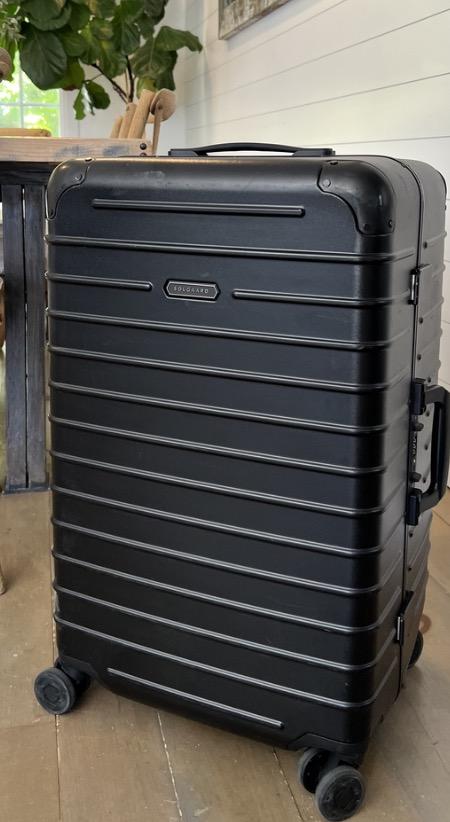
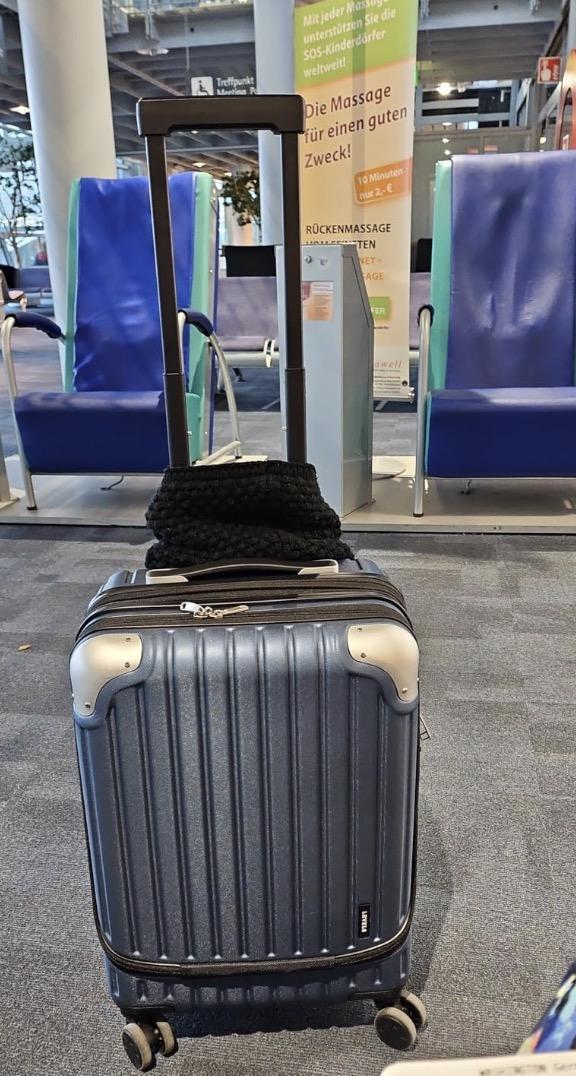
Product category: items_tea
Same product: no